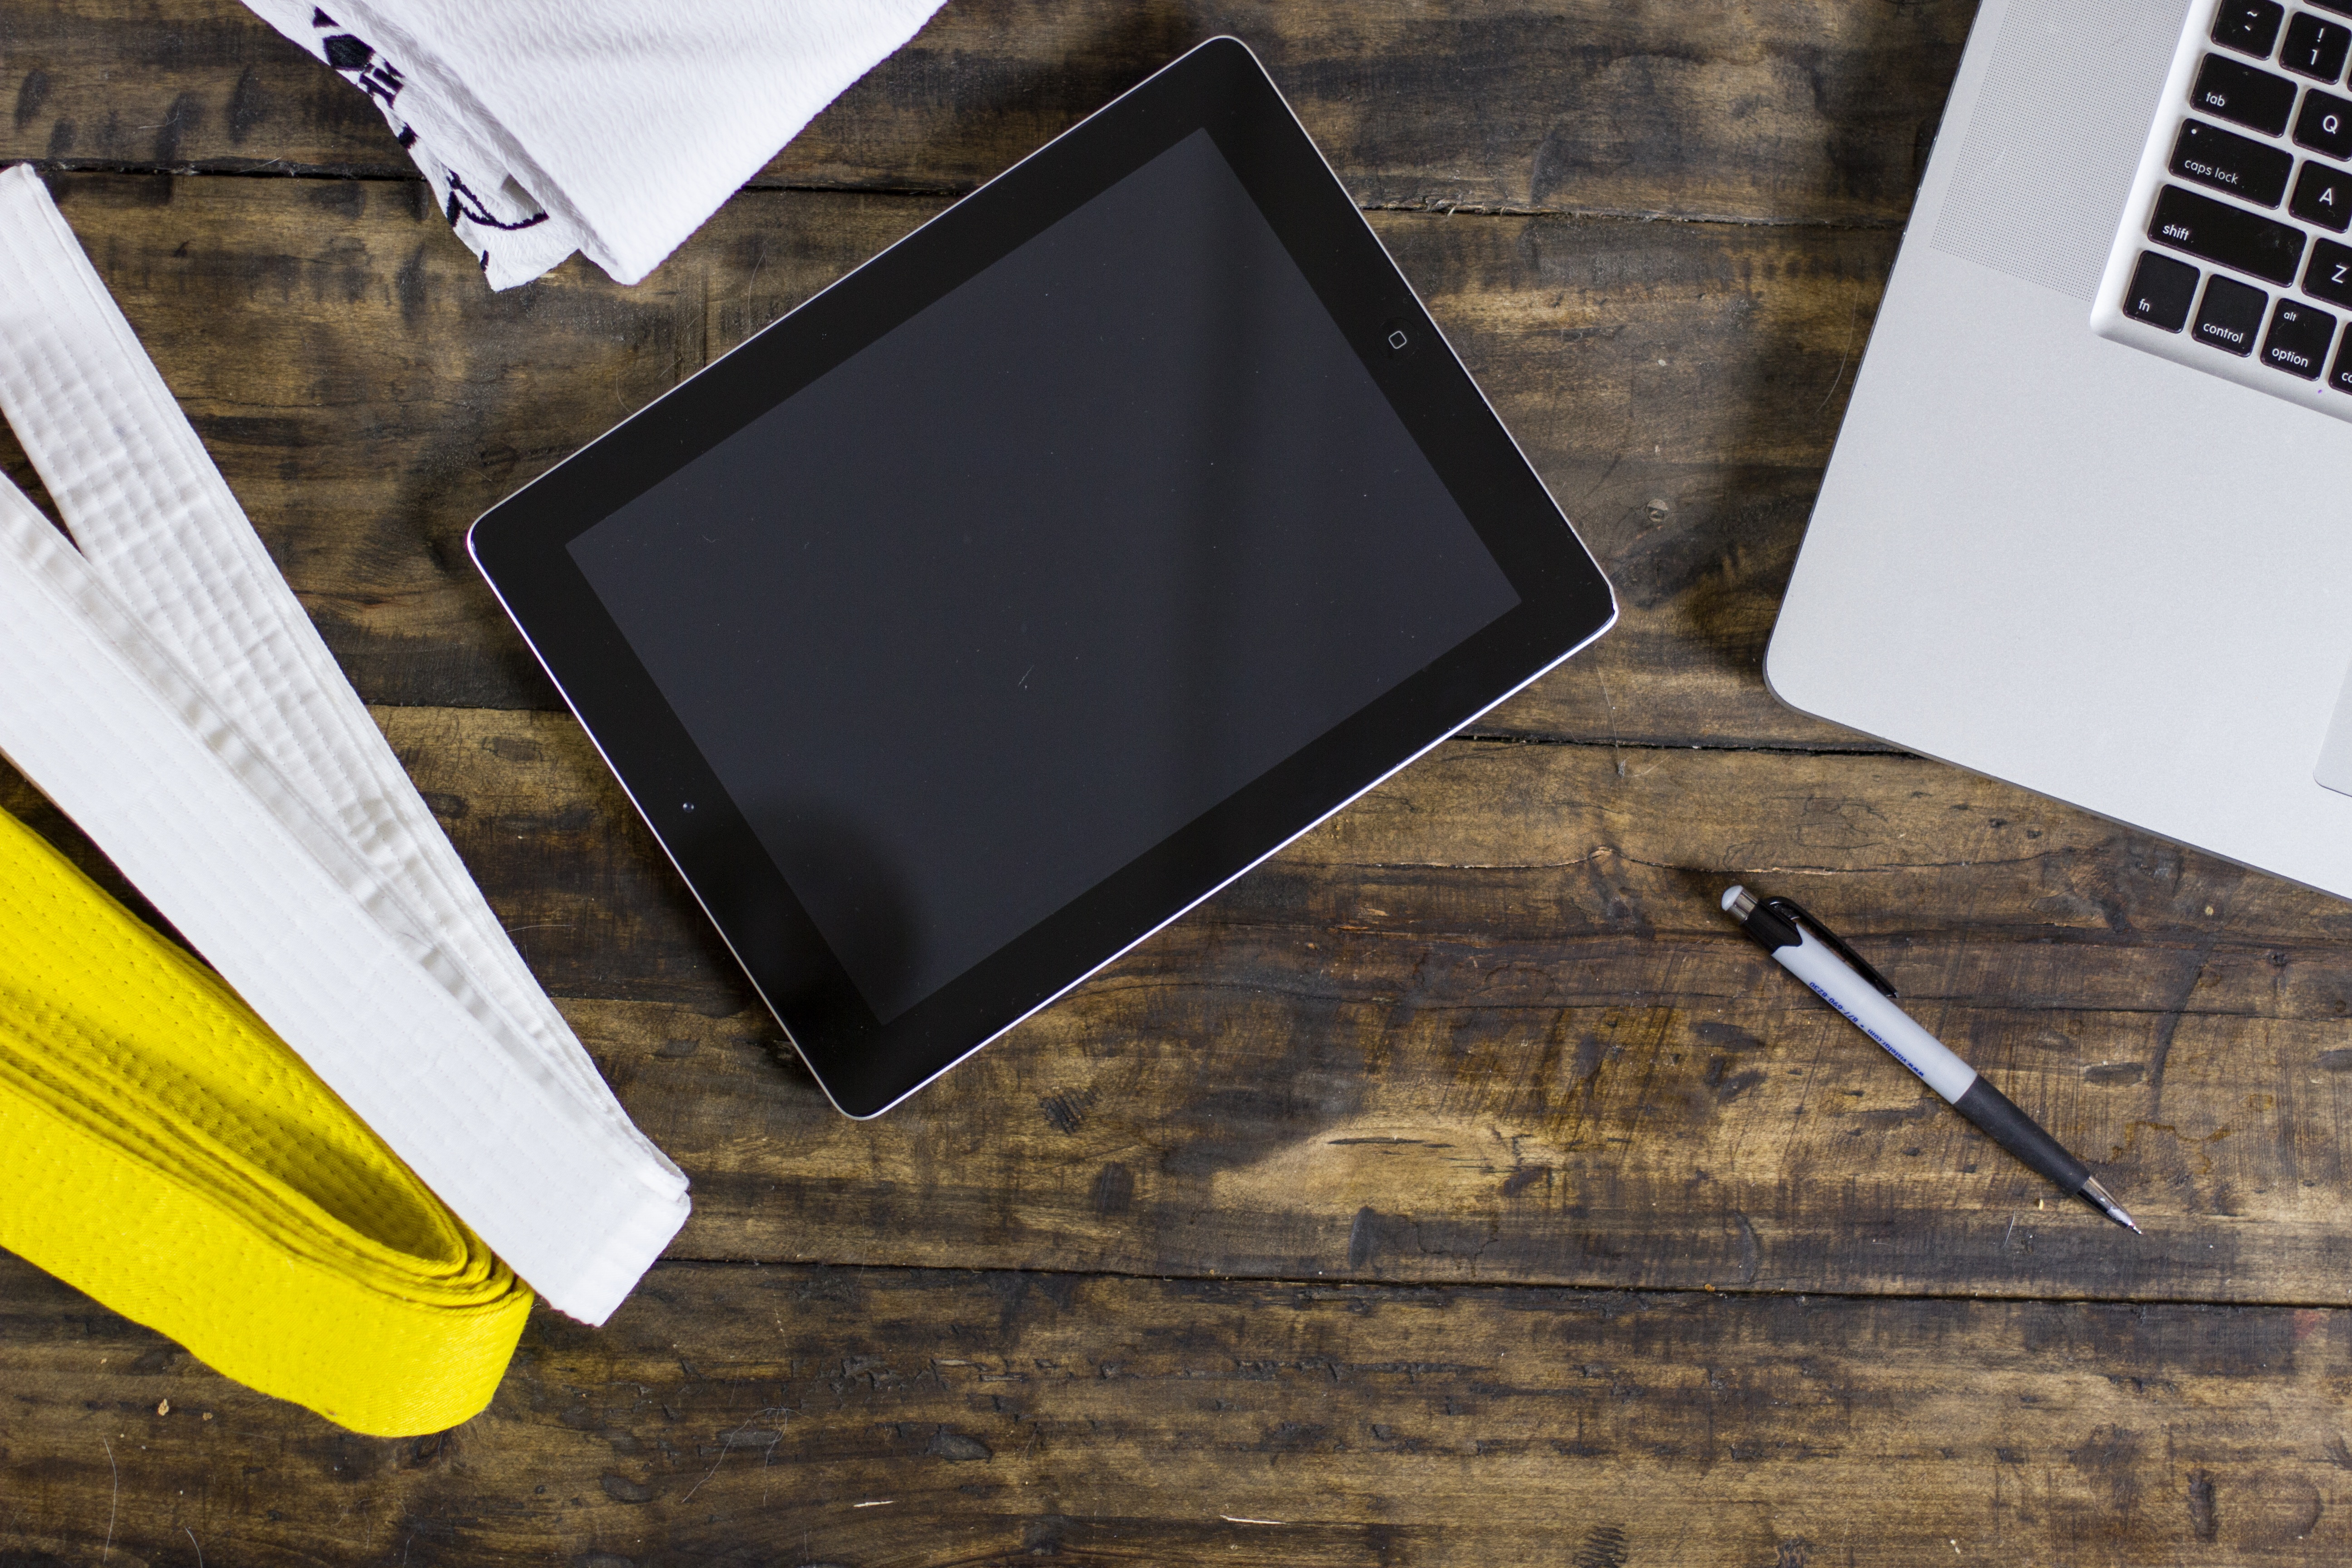
laptop, iphone, desk, notebook, computer, mac, writing, work, screen, working, creative, cafe, coffee, wood, keyboard, ipad, technology, pen, rustic, internet, shop, tablet, equipment, desktop, office, gadget, market, professional, business, social media, monitor, brand, belt, design, digital, media, flat, picture frame, pc, document, edit, marketing, workplace, karate, editor, editing, martial arts, black belt, kung fu, white belt, karate belt